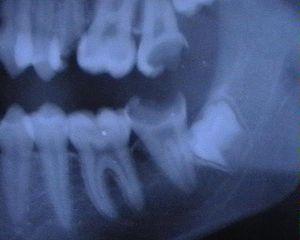
La carie dentaire, ou juste carie, maladie infectieuse de la dent, est une lésion de l'émail, de la dentine, et/ou du pulpe/cément. Elle est très souvent noire et forme un creux dans la dent.